History of the Bosnia and Herzegovina national football team

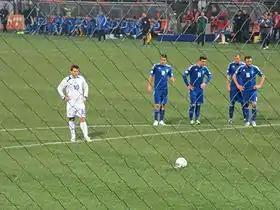
Zvjezdan Misimović scored five goals during 2014 FIFA World Cup qualifiers; lines up for a spot kick vs Greece at Bilino Polje Stadium.

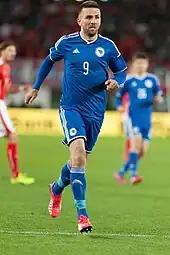
Vedad Ibišević scored Bosnia's first ever FIFA World Cup goal in a 2–1 loss to Argentina.

The national team coached by Safet Sušić reached their second consecutive play-off berth during qualification for the UEFA Euro 2012 as they were unable to beat France national football team in Paris to qualify directly. The Bosnians and Herzegovinians had to win the game to top Group D and qualify for the tournament. Edin Džeko scored and they led 0–1 until the 77th minute when Scottish referee Craig Thomson awarded a penalty to France. The French leveled the game which meant that Bosnia and Herzegovina finished second, one point behind France.